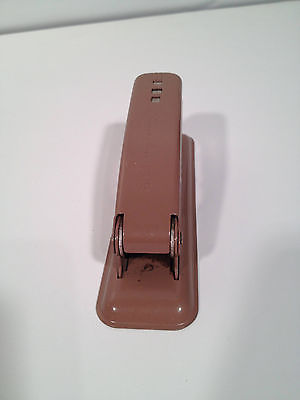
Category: stapler